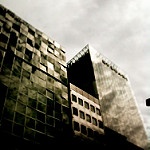
Label: buildings